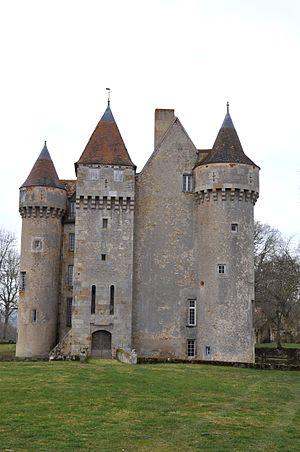
Chazelet est une commune française située dans le département de l'Indre, en région Centre-Val de Loire.
Le château de Chazelet se situe sur la commune de Chazelet dans l'Indre. C'est un château fort entouré de douves en eau, flanqué de cinq tours rondes et d'une tour carrée avec meurtrières et mâchicoulis.